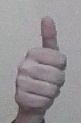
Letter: aleff